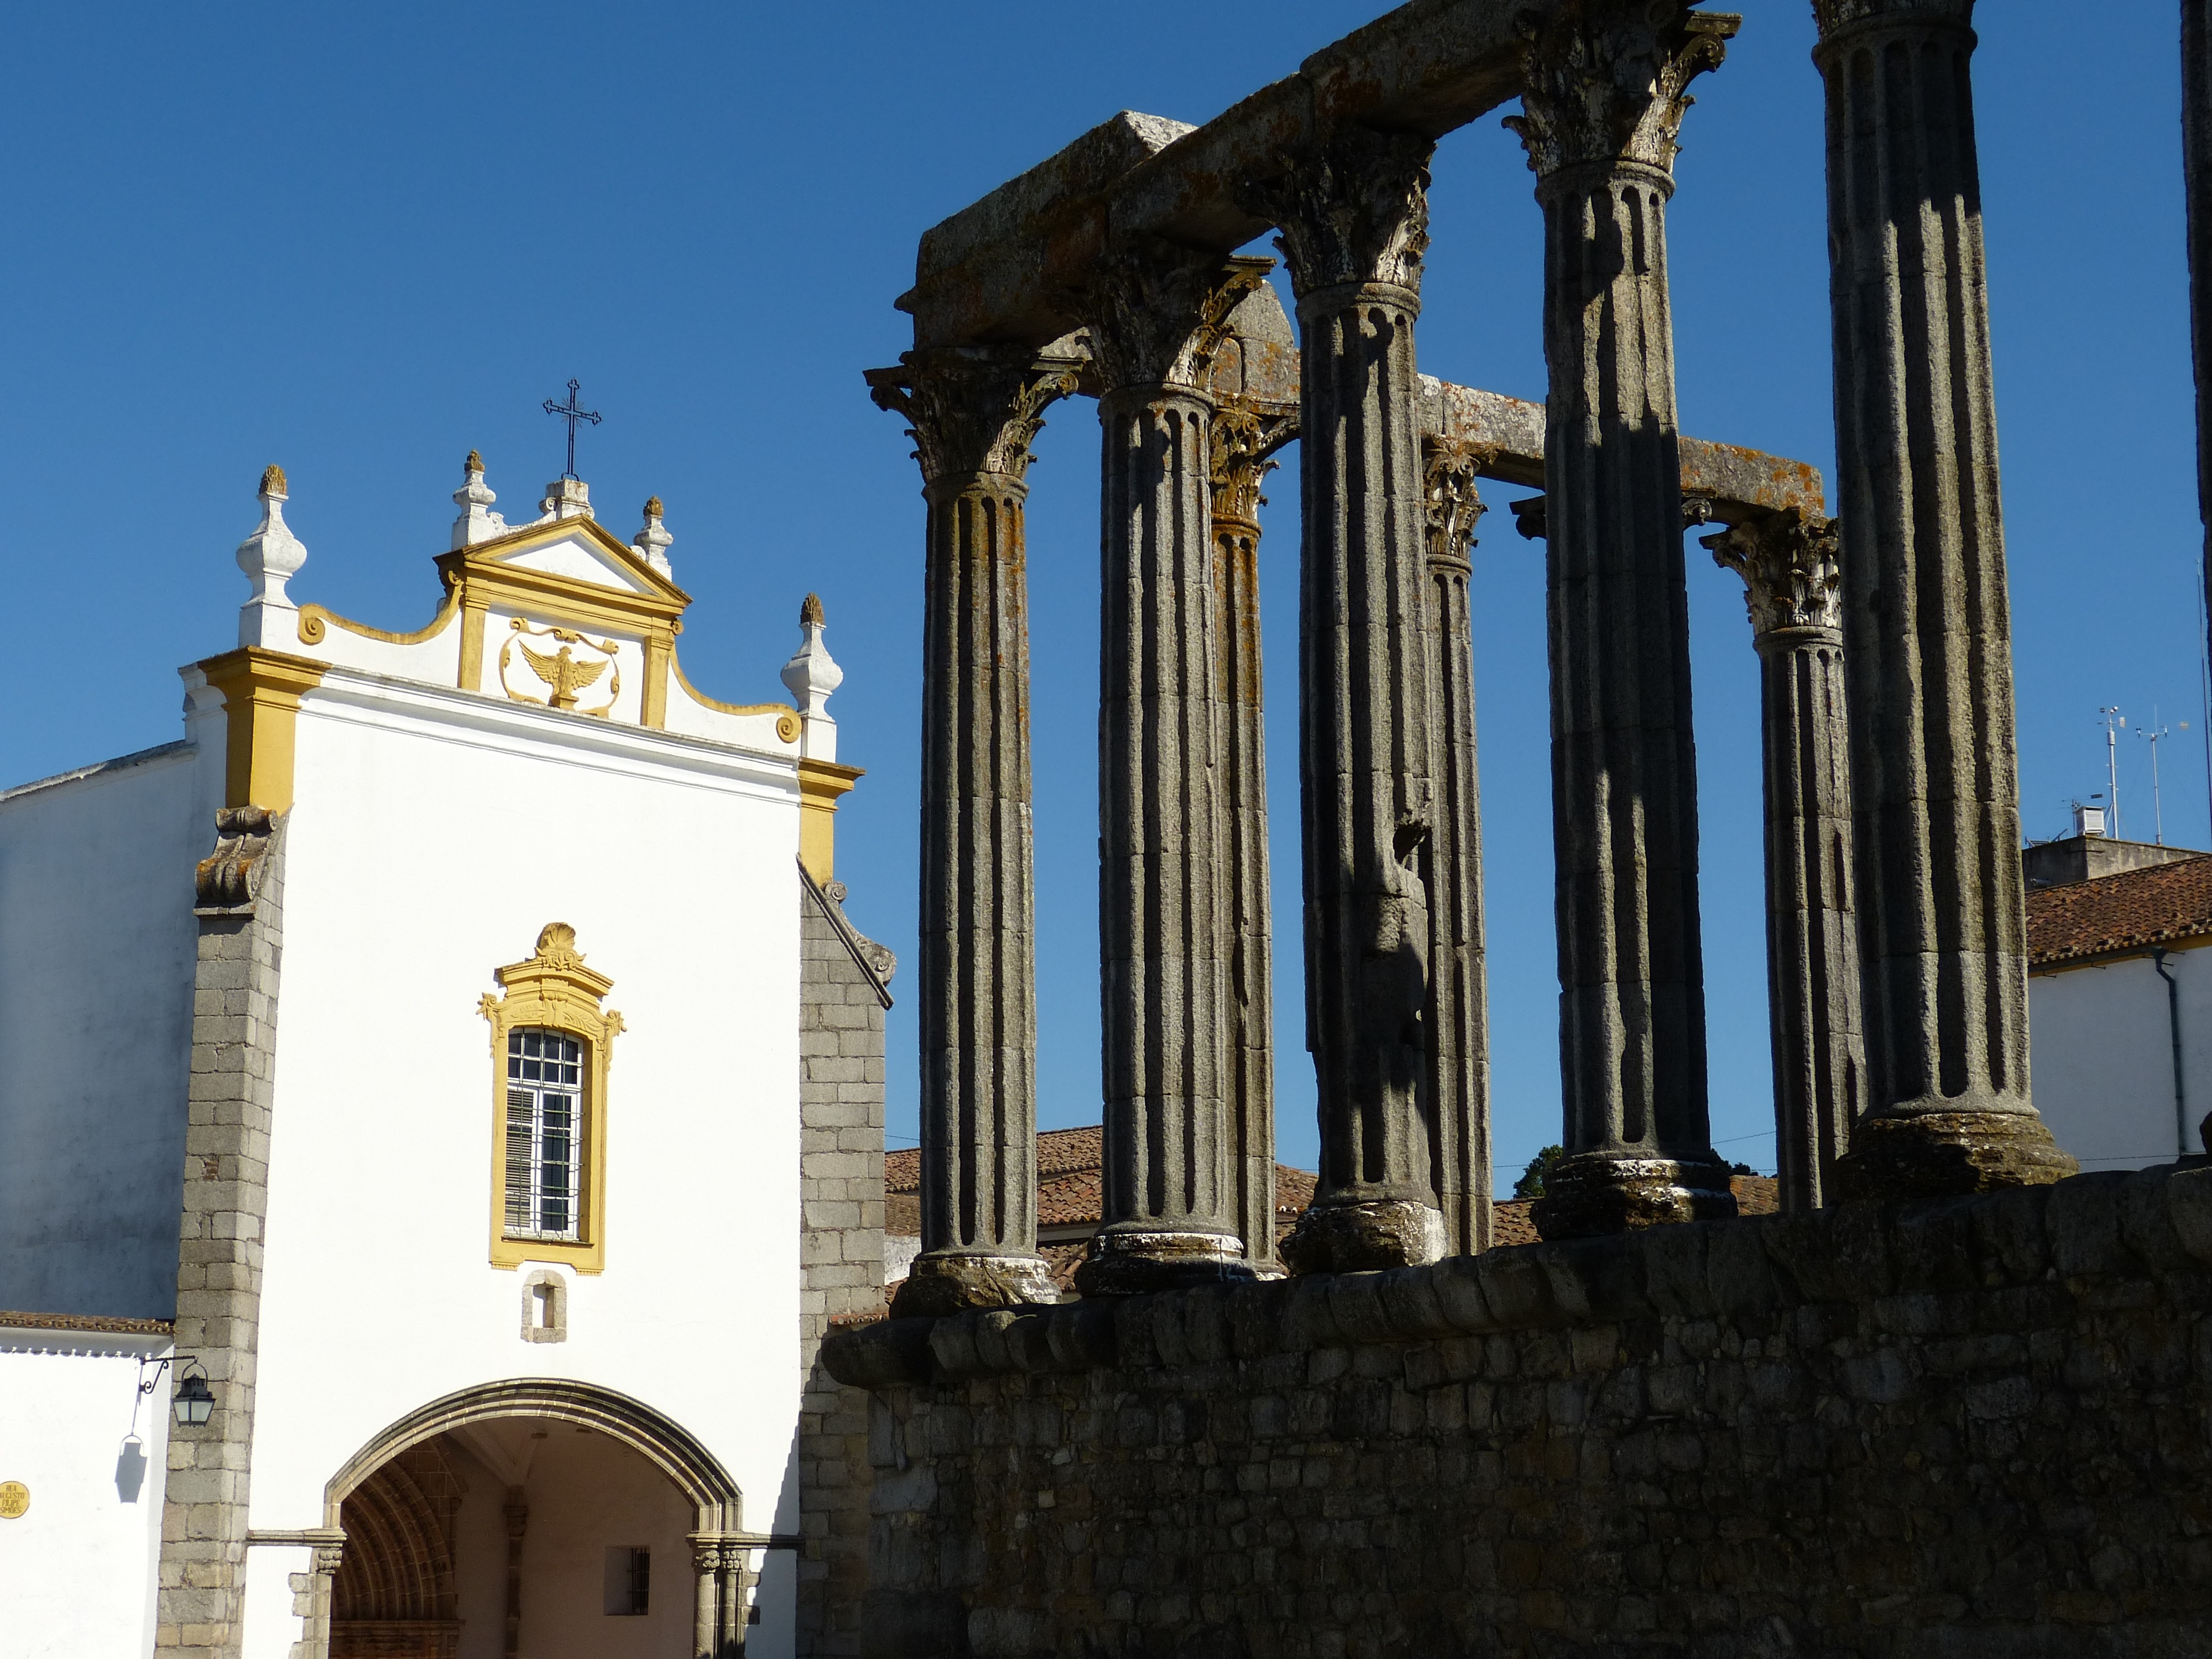
architecture, antique, building, pillar, landmark, facade, church, cathedral, place of worship, old town, temple, roman, portugal, baroque, antiquity, evora, ancient roman architecture